German retribution against Poles who helped Jews

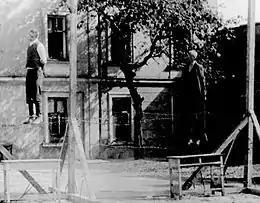
The remains of Michał Kruk and Alexander Hirschberg, supported by him, hung in public view on the streets of Przemyśl, September 1943.

In practice, the regulations prohibiting aid to Jewish refugees were not always enforced with the same severity. The "2014 Record of the facts of repression against Polish citizens for the help of the Jewish population during World War II" indicates that those accused of supporting Jews also received punishments such as beatings, imprisonment, exile for forced labor, deportation to a concentration camp, confiscation of property, or fines. Sebastian Piątkowski, relying on preserved documents of the special court in Radom, pointed out that especially in the case of small and disposable forms of assistance – such as providing food, clothing or money to the escapees, indicating the way, accepting correspondence – the punishment could be limited to imprisonment or exile to a concentration camp. However, there are also numerous cases where the detection of the fugitive resulted in the execution of the whole Polish family, who took him under their roof, and the robbery and burning of their belongings.